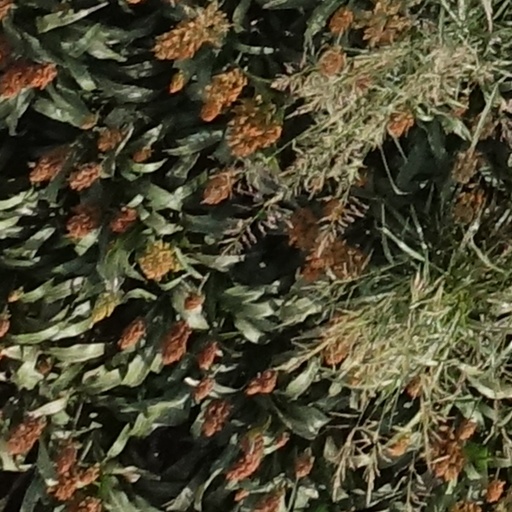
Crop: sorghum